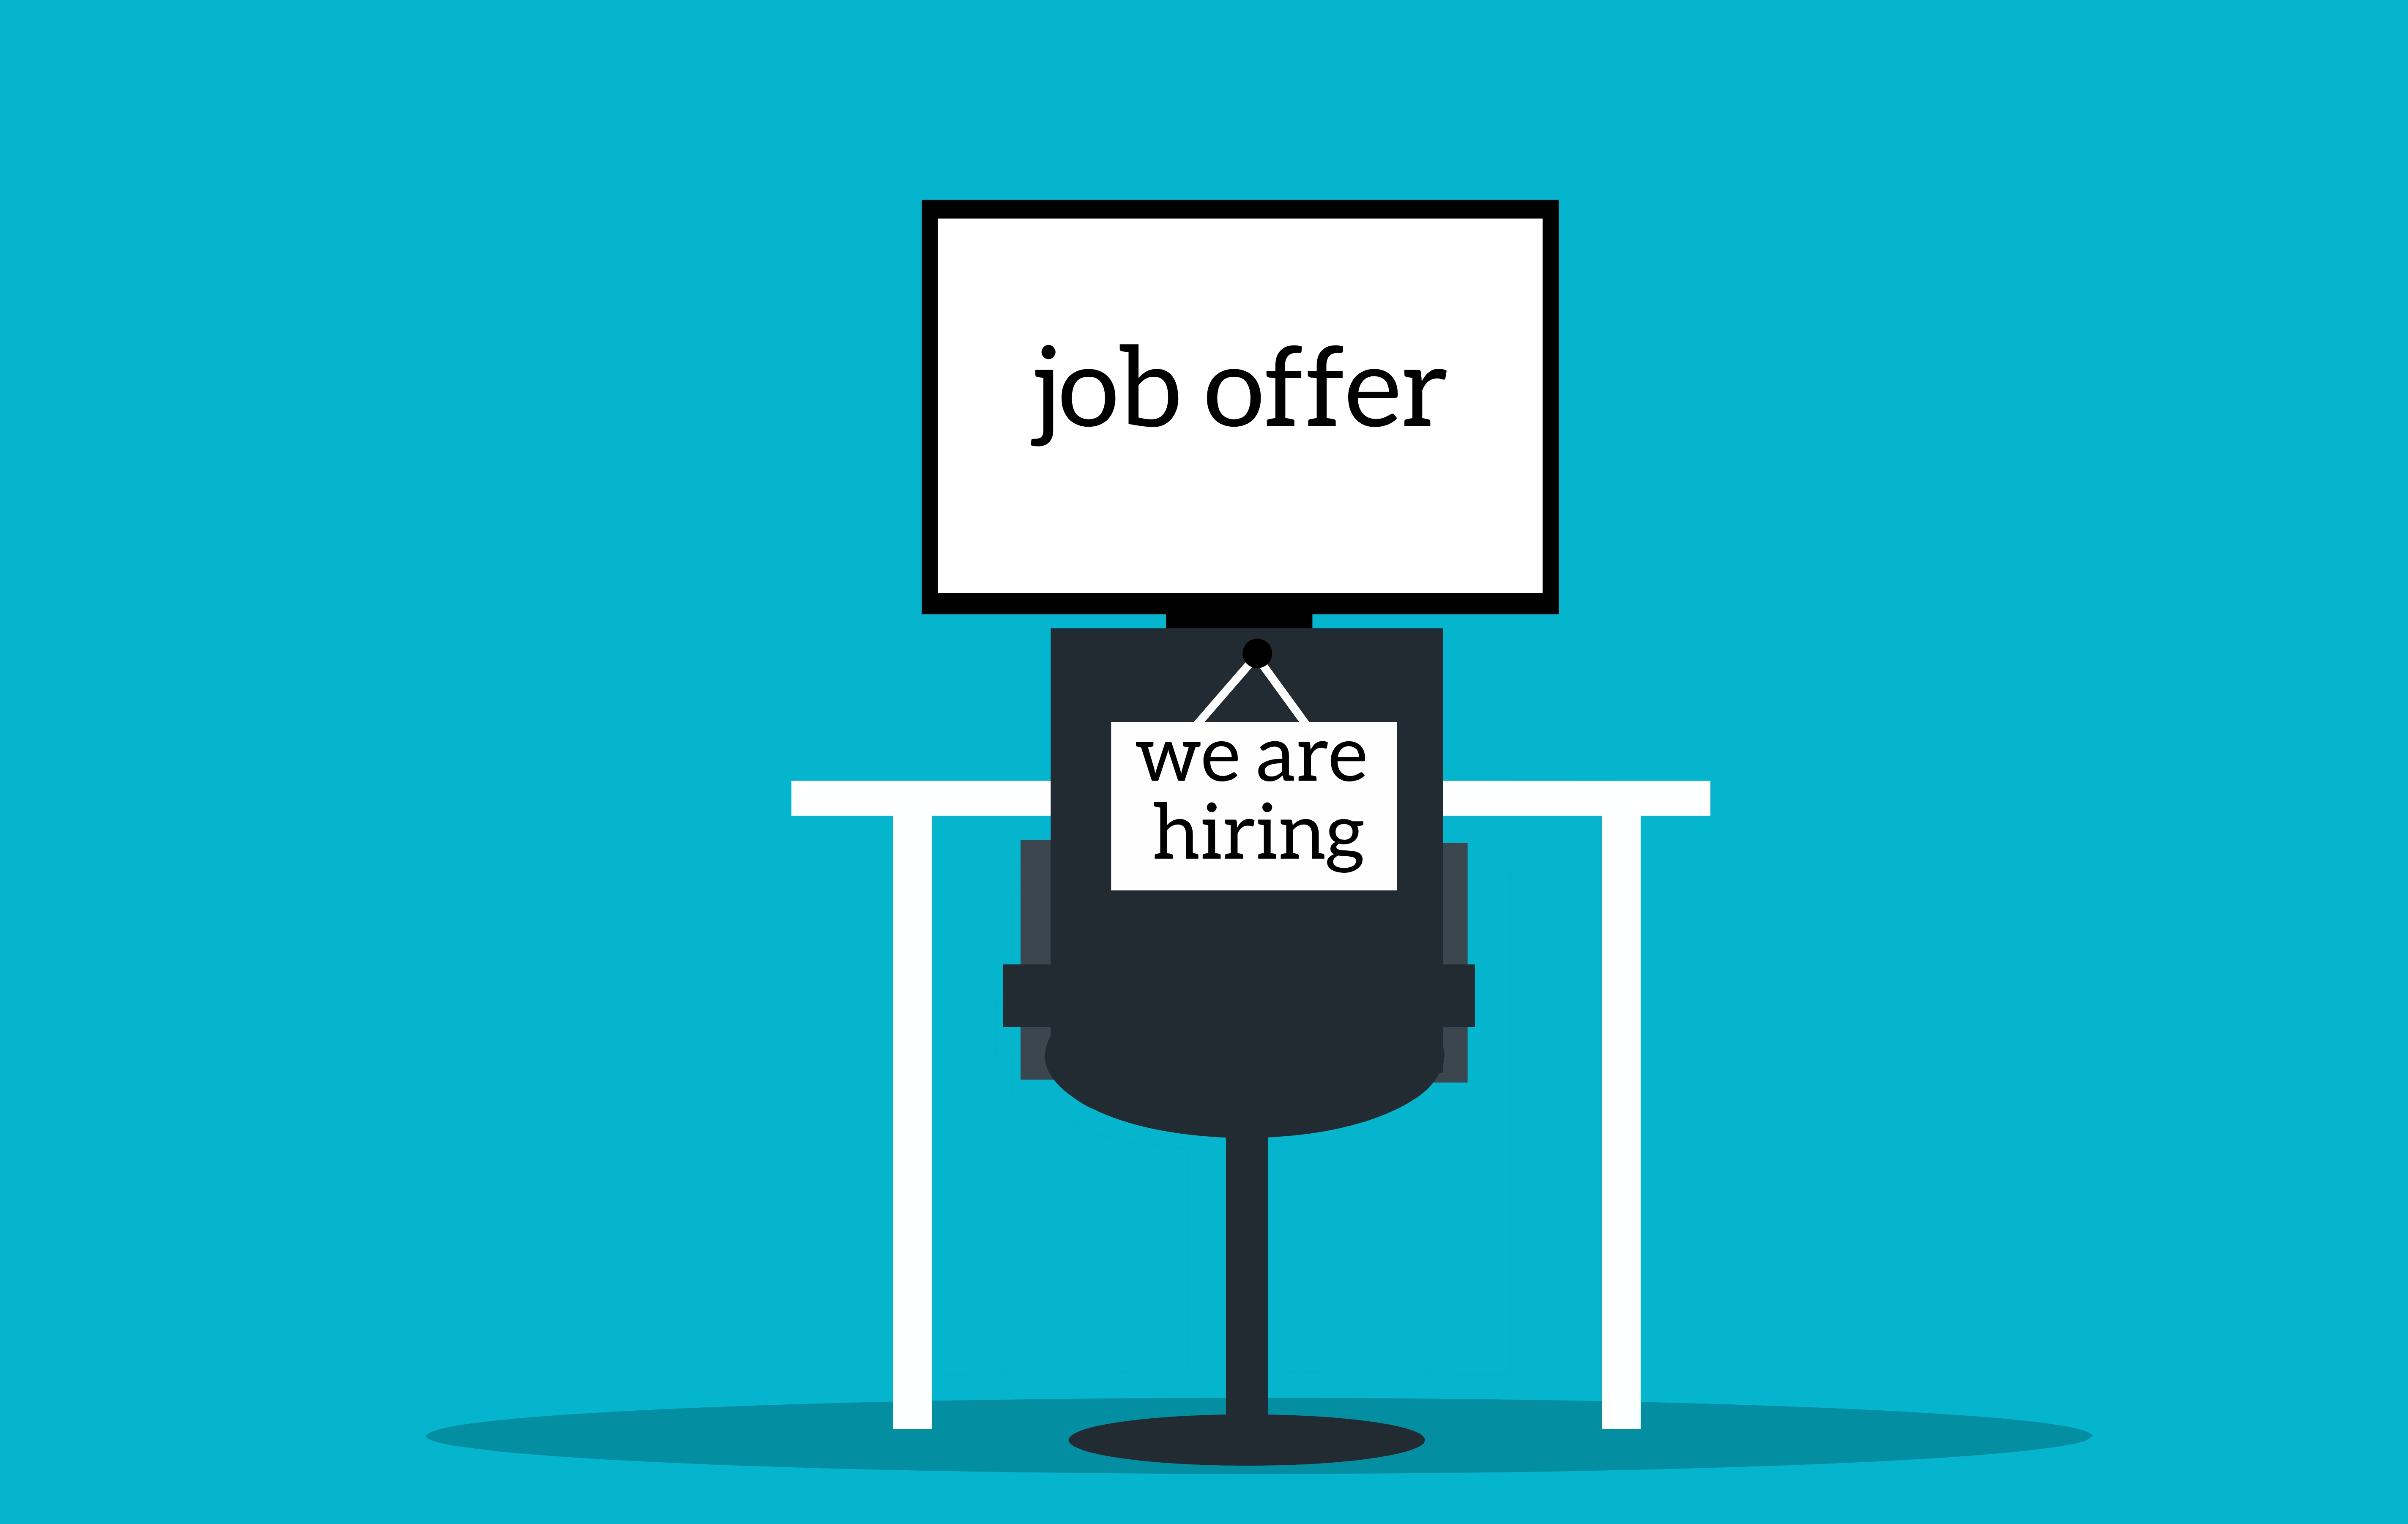
job, offer, business, new, hiring, recruitment, vacancy, employment, empty, management, need, computer, desk, unemployment, work, jobless, sign, resources, monitor, technology, hr, corporate, office, position, azure, liquid, gesture, rectangle, font, fluid, parallel, electric blue, art, brand, graphics, display device, signage, diagram, advertising, pattern, illustration, logo, graphic design, clip art, drawing